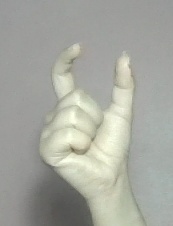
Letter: nun